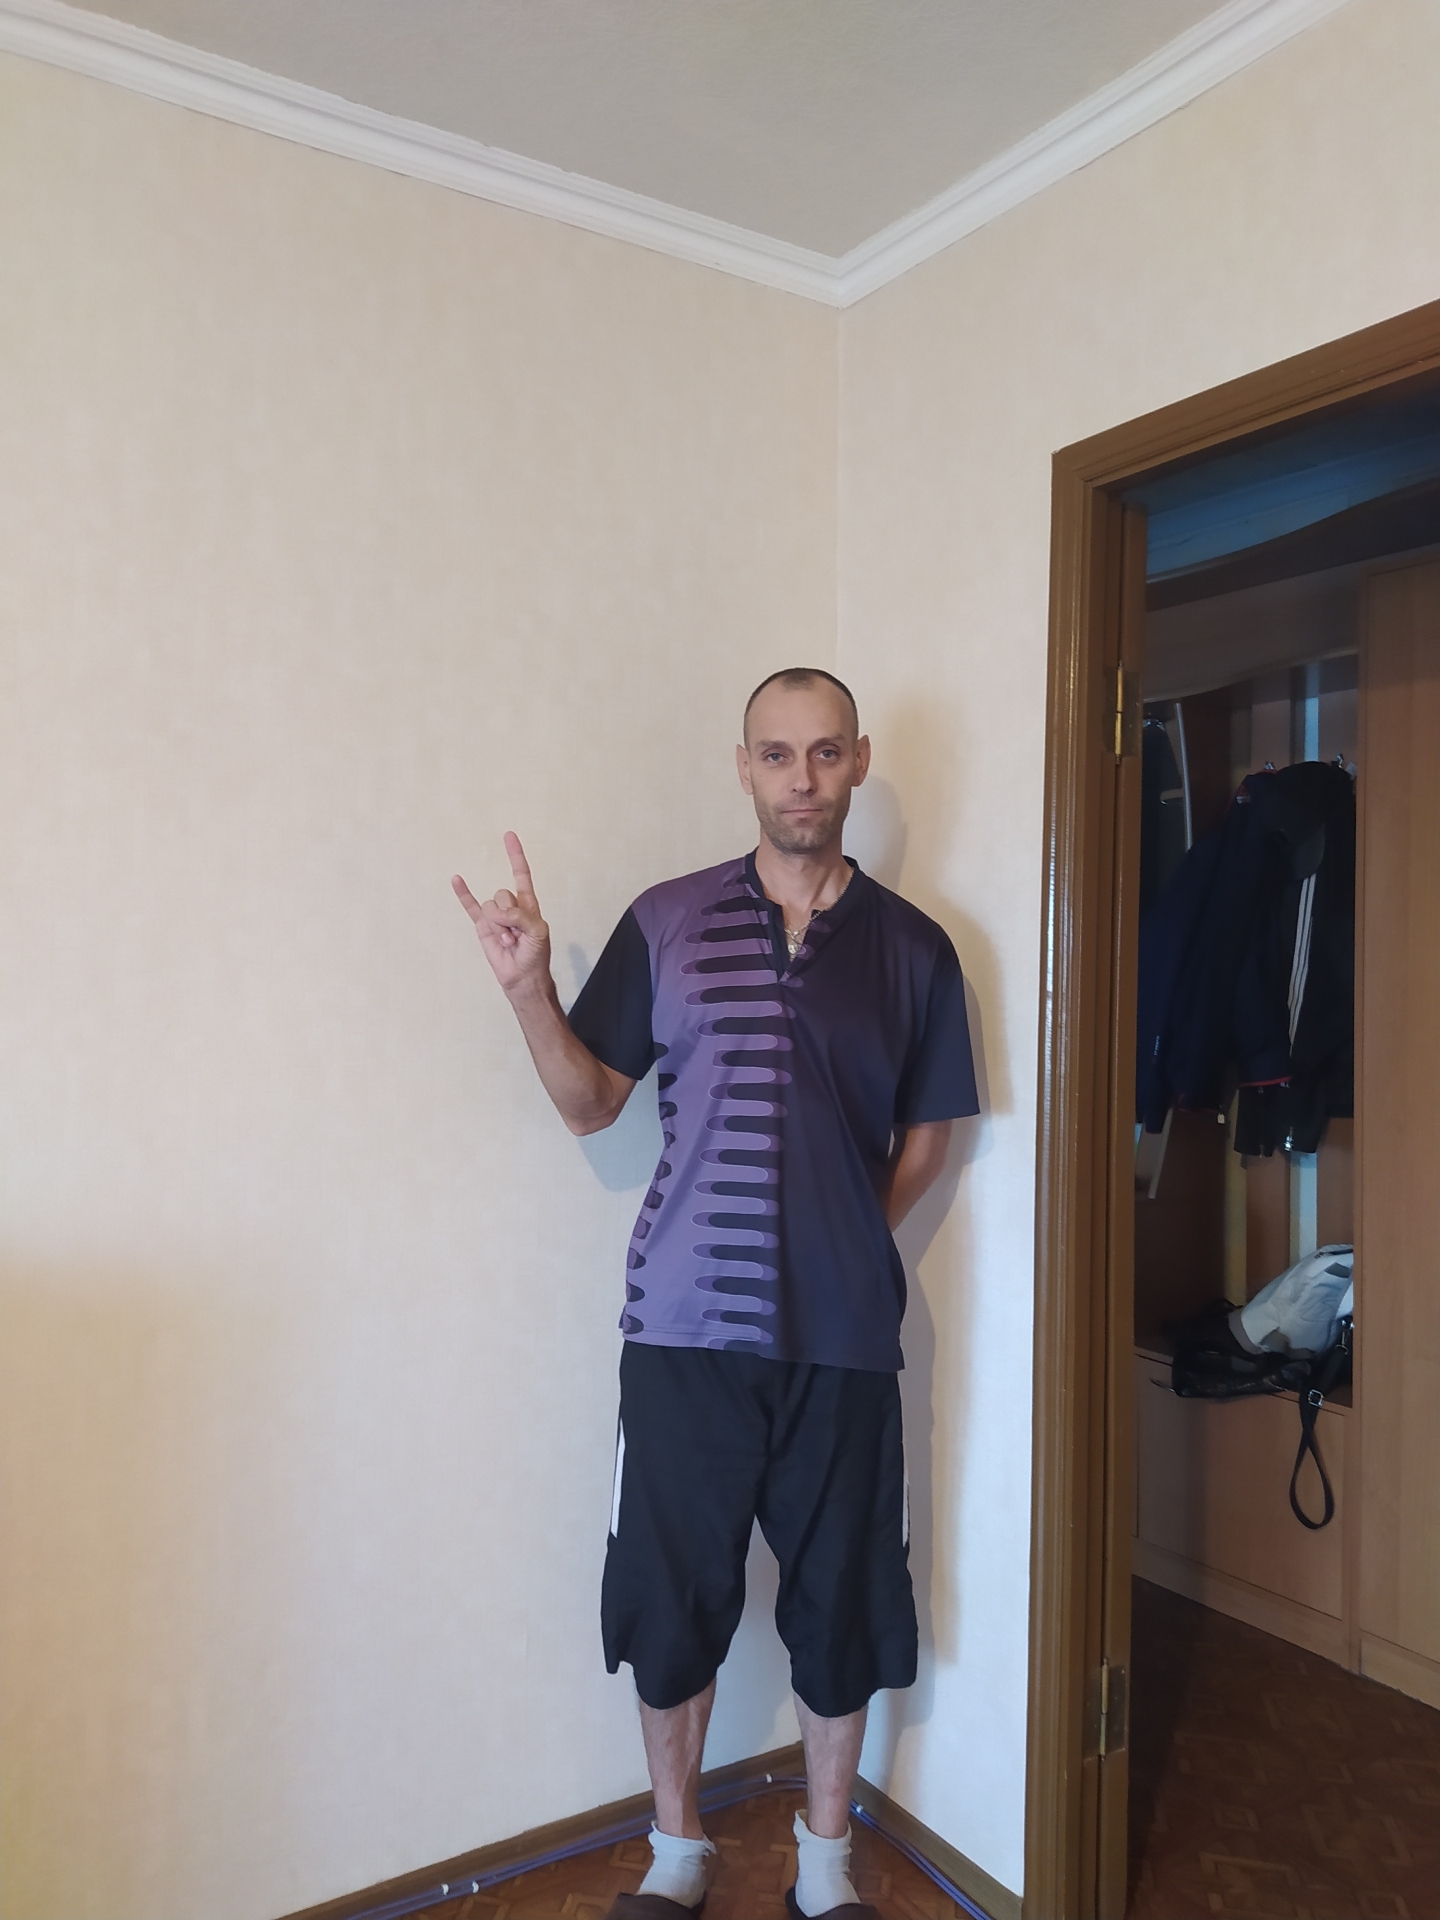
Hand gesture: rock